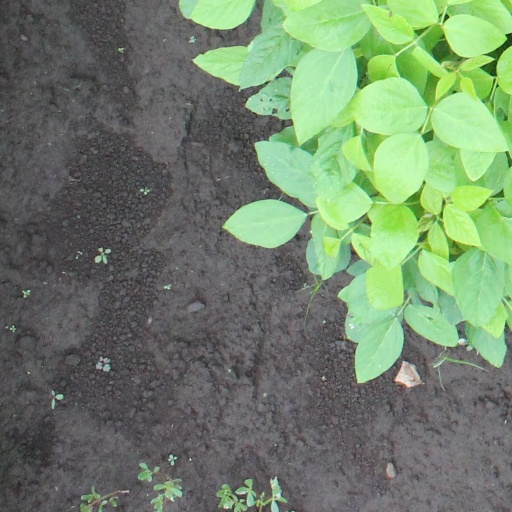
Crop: soybean